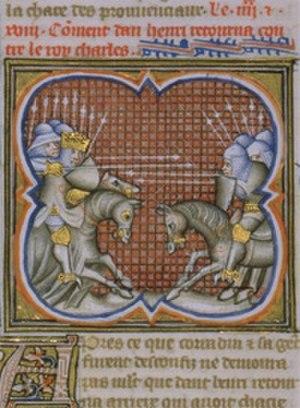
Frédéric Iᵉʳ de Bade-Bade fut co-margrave de Bade-Bade et margrave titulaire de Vérone de 1250 à 1268, duc de Styrie et d'Autriche de 1250 à 1268.